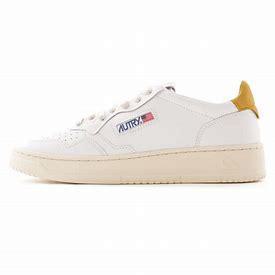
Brand: Autry
Model: Action Shoes 100